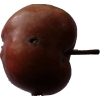
Label: Apple 18